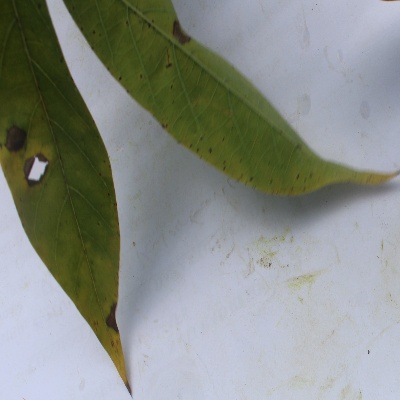
Crop: Cassava
Condition: brown spot